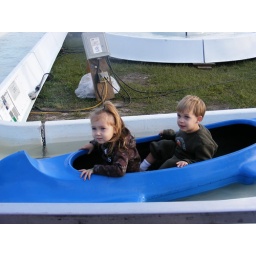
JJ riding in a boat with some little girl